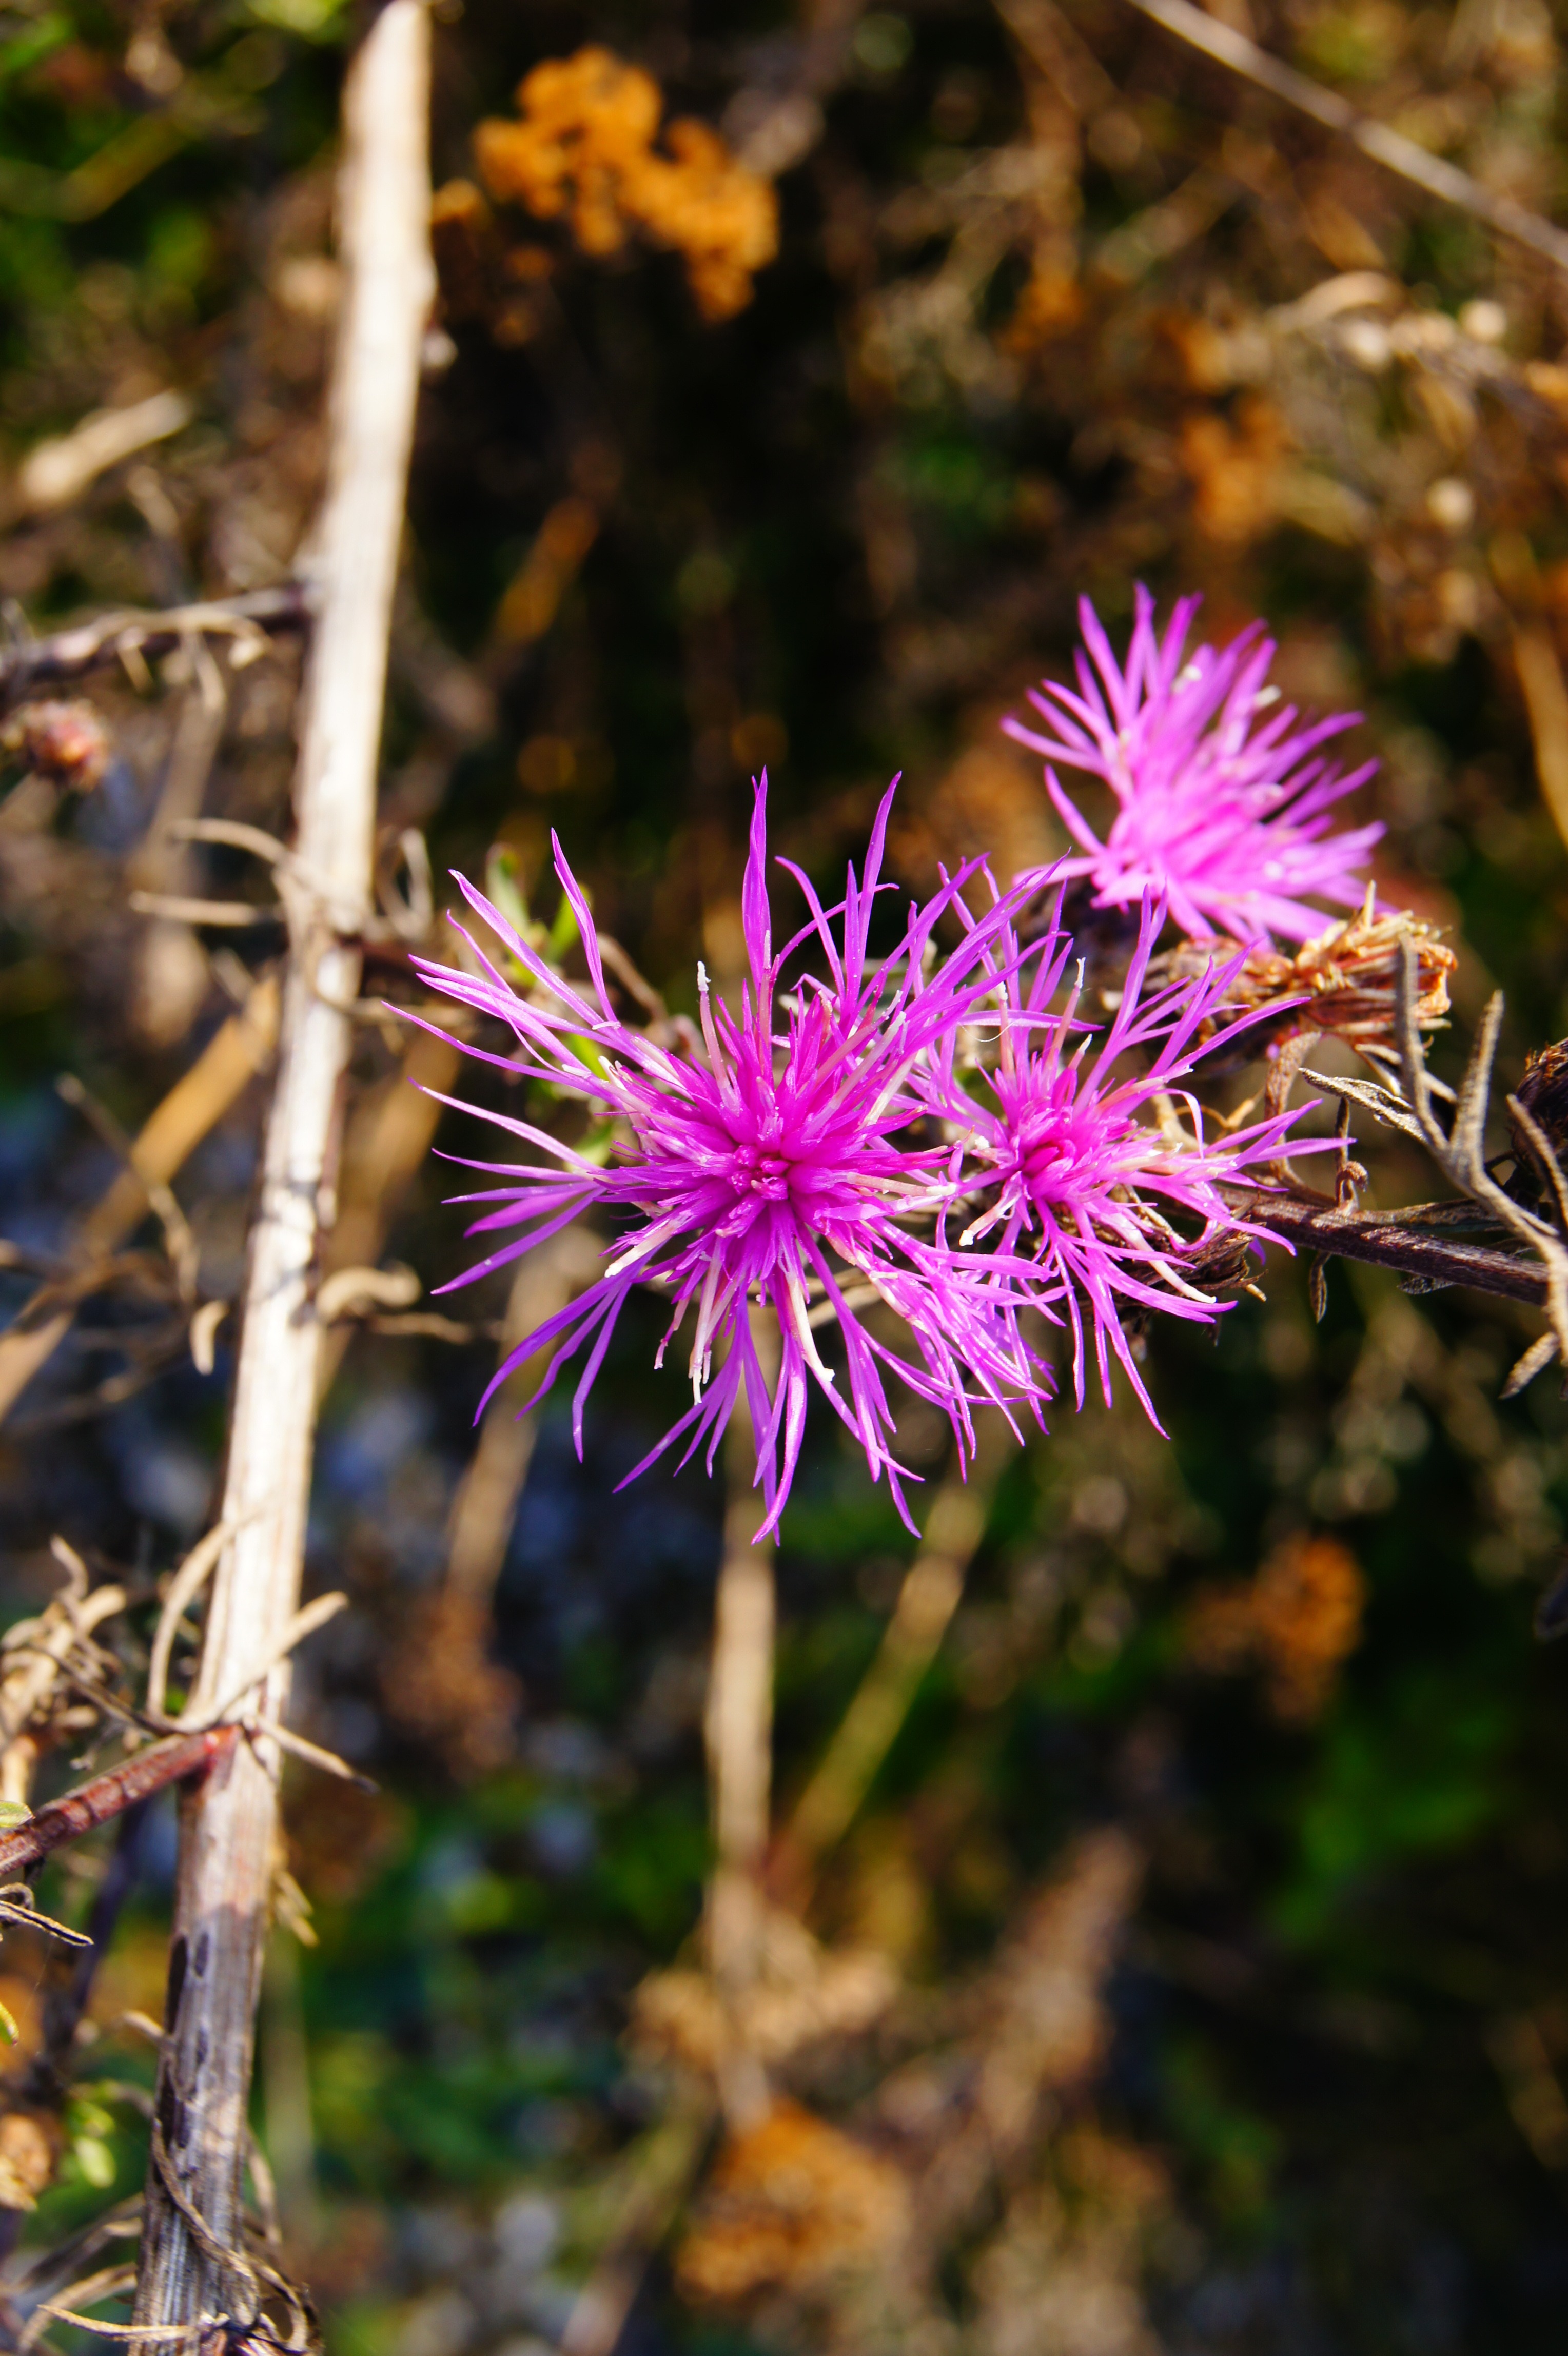
nature, grass, blossom, plant, photography, leaf, flower, autumn, botany, garden, flora, fauna, wildflower, close up, shrub, macro photography, flowering plant, daisy family, land plant, thorns spines and prickles